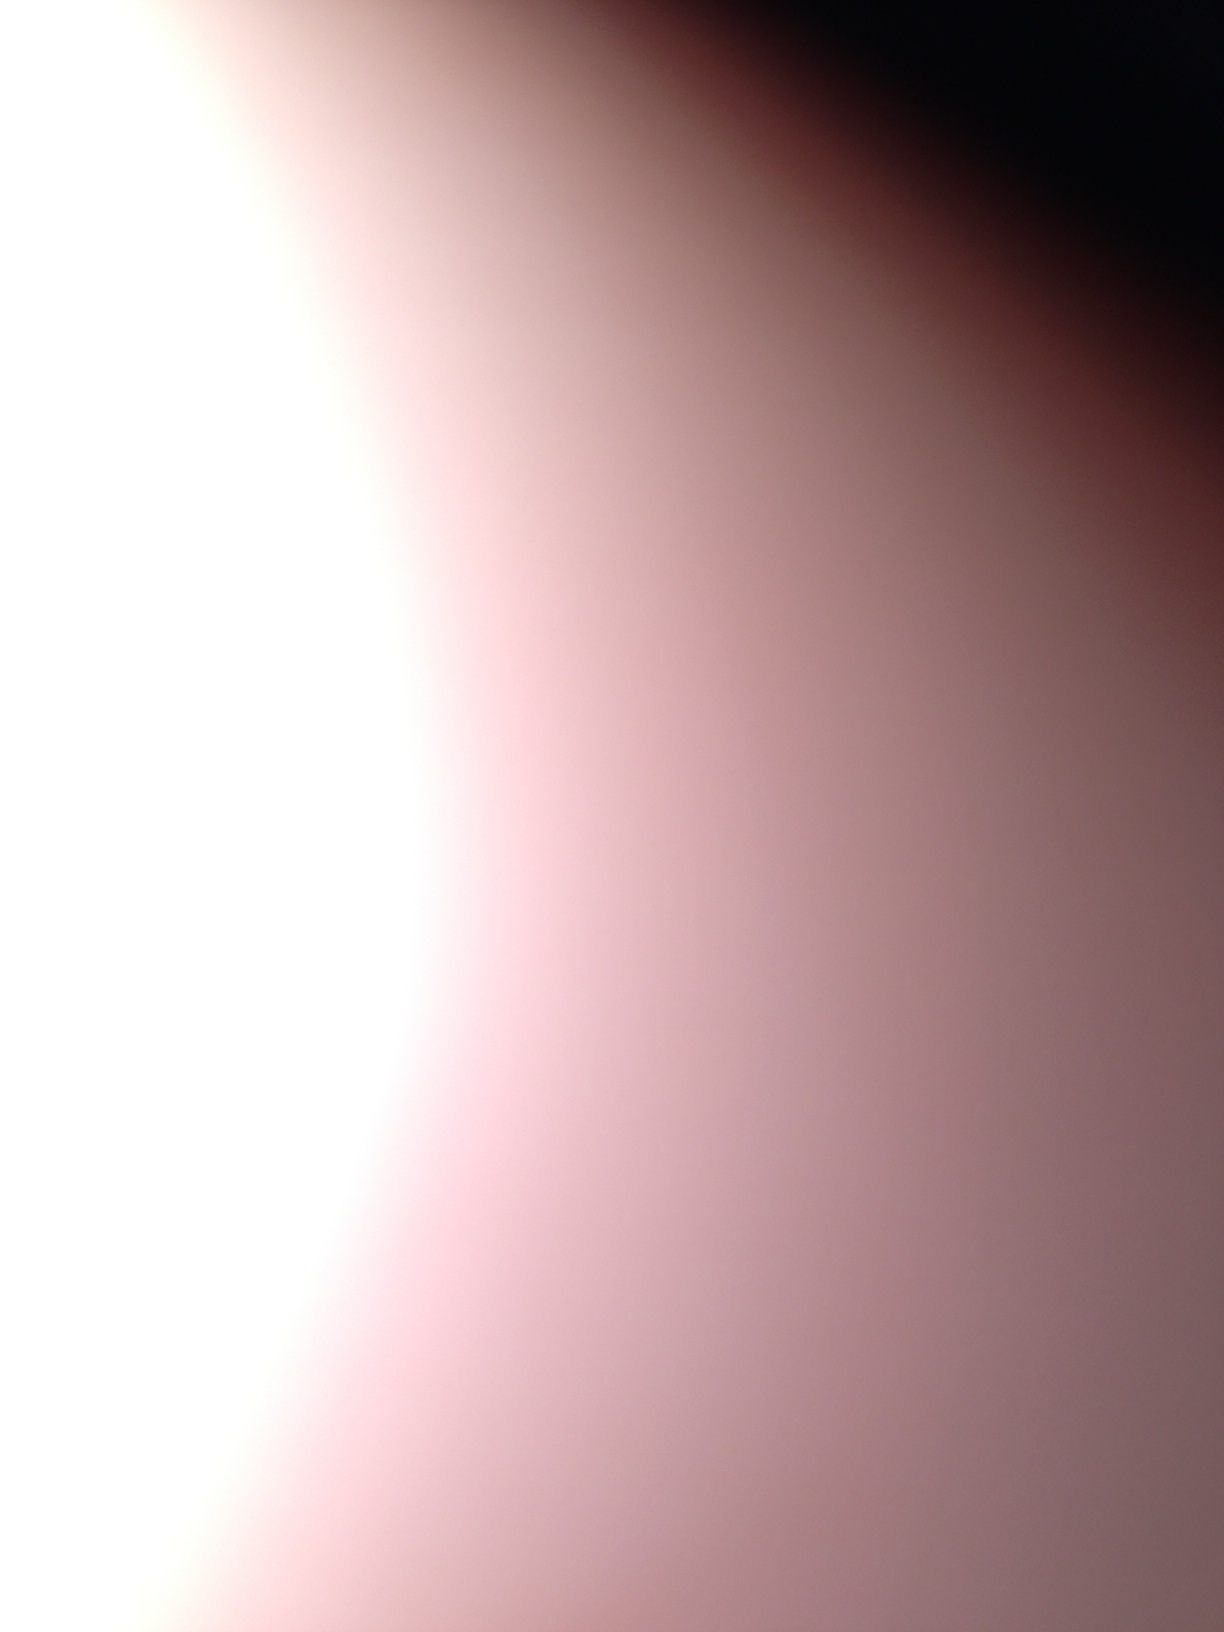Question: What video game is this? And what model is it?
Answer: unanswerable